General History of Africa

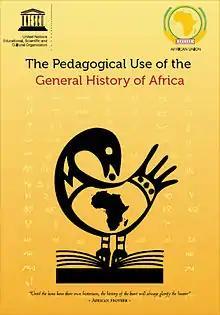
The Pedagogical Use of the General History of Africa Brochure

The main objective of Phase Two, entitled "The Pedagogical Use of the General History of Africa" is to contribute to the regenerating of the teaching of African history on the basis of the "General History of Africa" in African Union member States with the view to promote the African regional integration process. In particular, the project aims to: